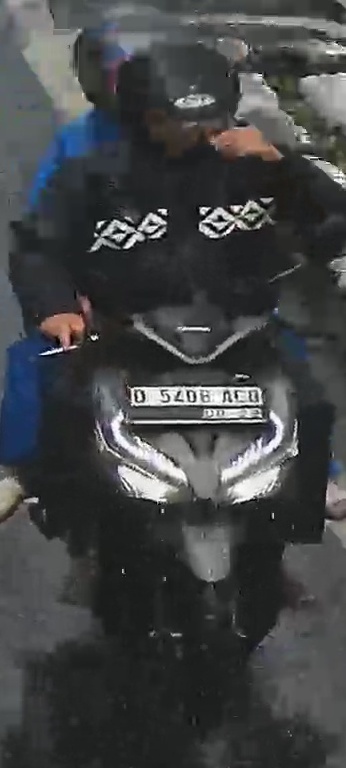
person-with-helmet: 2
person-without-helmet: 0